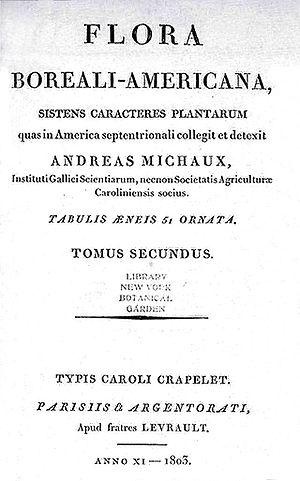
André Michaux, né le 7 mars 1746 à Versailles et mort le 11 octobre 1802 à Tamatave, Madagascar, est un botaniste et explorateur français. Ses travaux botaniques ont beaucoup fait pour la connaissance des plantes nord-américaines et orientales.